Where Are We Now?

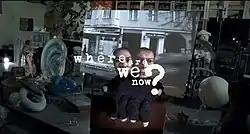
Bowie and Humphries as conjoined puppets

The video is set in what could be an artists' studio in Berlin, from 1976, showing moving black-and-white footage of the city from the 1970s on a screen. It opens with a shot of a large diamond and an empty picture frame lying on the floor, before moving into a studio containing a mishmash of items, possibly from Bowie's own life or apartment in Berlin: there are mannequins, bottles, an egg, an eyeball on a shelf, a crystal, a snowflake, and a giant blue ear. Bowie is seen toward the end of the video wearing jeans, and a T-shirt that reads "m/s Song of Norway". Sophie Heawood writes that "Song of Norway" (1970) was a film (based on the operetta) that Bowie's girlfriend at the time, Hermione Farthingale, left him to appear in.